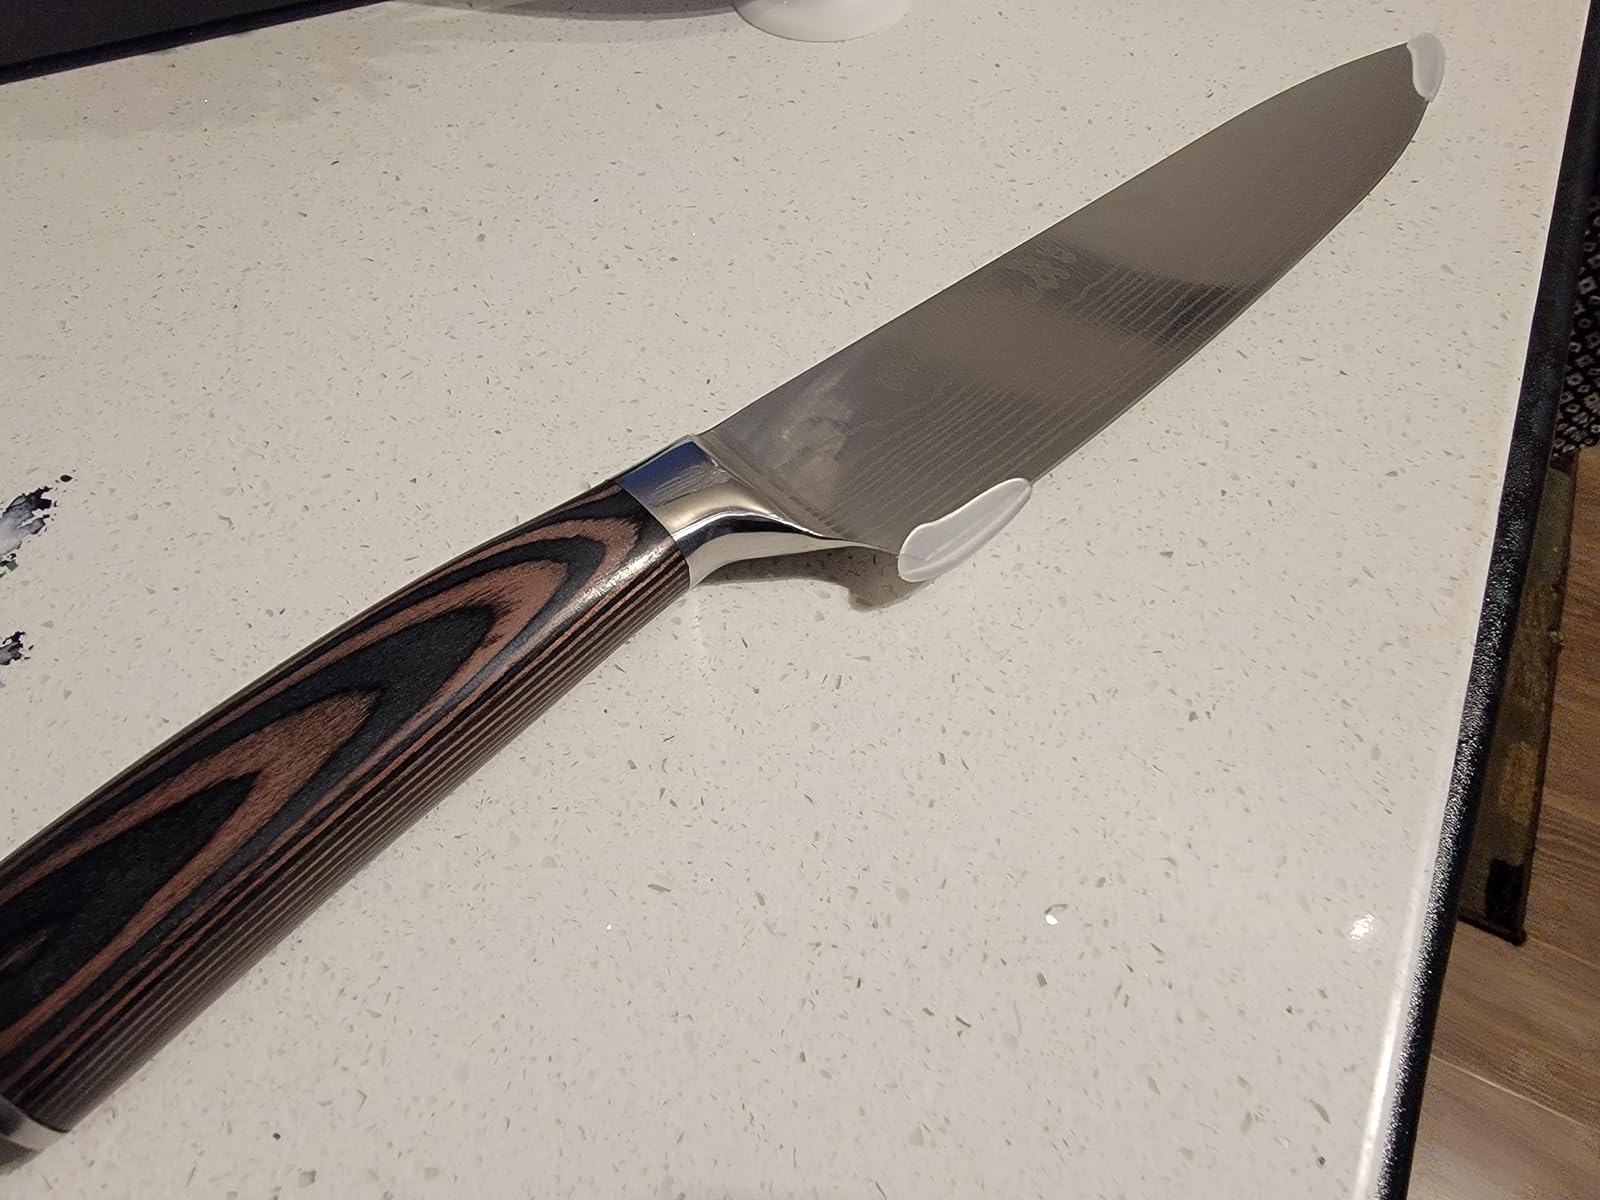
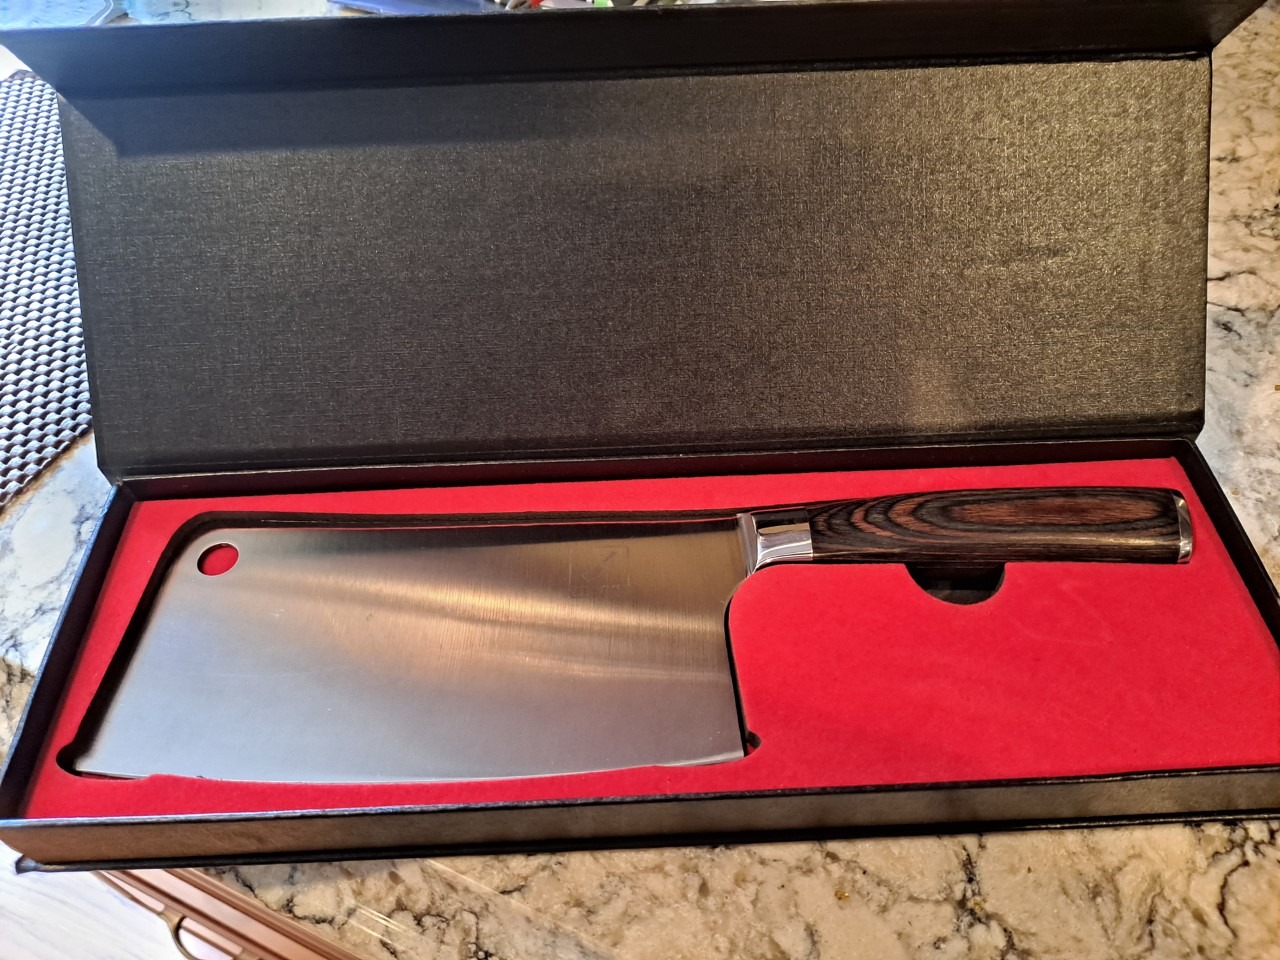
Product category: items_knife
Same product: no